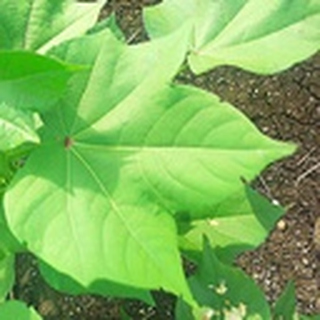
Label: healthy_cotton